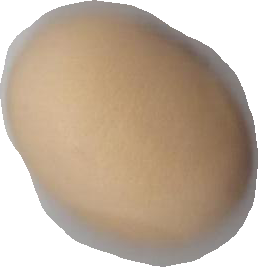
Variety: Anjasmoro